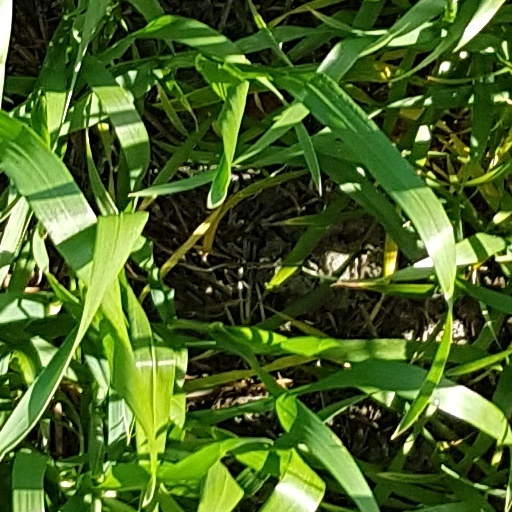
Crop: wheat